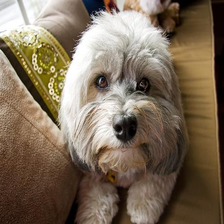
Species: dog
Breed: havanese